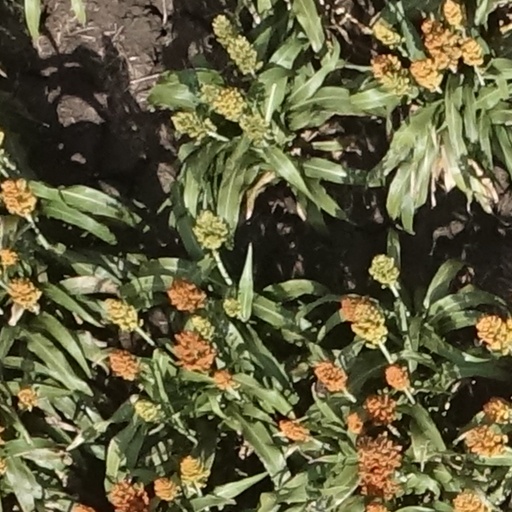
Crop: sorghum